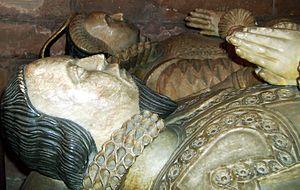
La circonscription de Lichfield est une circonscription située dans le Staffordshire, représentée dans la Chambre des Communes du Parlement britannique depuis 1997 par Michael Fabricant du Parti conservateur.